English land law

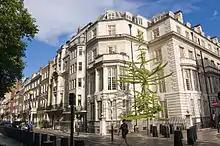
The Grosvenor family, which arrived with William the Conqueror, own most of Mayfair and Belgravia in central London since Sir Thomas married into inheritance of the land in 1677. The Grosvenor estate lost human rights challenges to the Leasehold Reform Act 1967, giving tenants a "right to buy", but the legislation was restricted.

While the establishment of the land law in England happened by invasion, conquest, enclosure and force, over the 20th century as a whole there was an increasing distribution of property ownership. The great driver for increasing distribution of land, and the British realisation of the right to housing, was public regulation of rental prices (so being a landlord was less profitable than selling) and publicly financed construction of housing. Otherwise there have been four other methods for acquiring rights in land, which operate within the paradigm of markets and private property. The first is through a consent based obligation. This could be through a gift, or similarly the settlement of a trust, so that a trustee holds property for the benefit of another. Most normally land will be transferred through an agreement by contract. In all cases, to complete a transfer, a person's interest should be registered to be fully protected. However, the law recognises people's interests in land even though they have not been acquired in a formal way. The second main way to acquire rights in land is through resulting or constructive trust, recognised by the court. In the context of land, and particularly family homes, this will usually be to acknowledge the contribution someone has made to a home, financial or otherwise. Third, the courts acknowledge people have acquired land when they have been given an assurance, on which they have reasonably placed reliance, and the result would be detrimental if their interests were not recognised. This proprietary estoppel claim is a way for people's interests to gain recognition although their dealing's with a land owner have fallen short of contract. Fourth, and the furthest departure from land acquired by a contract, English law has always recognised a claim by people who have inhabited land for long enough to have legally acquired their rights. The fact of possession, even if adverse to a previous owner, matures after 12 years into a sound legal right.